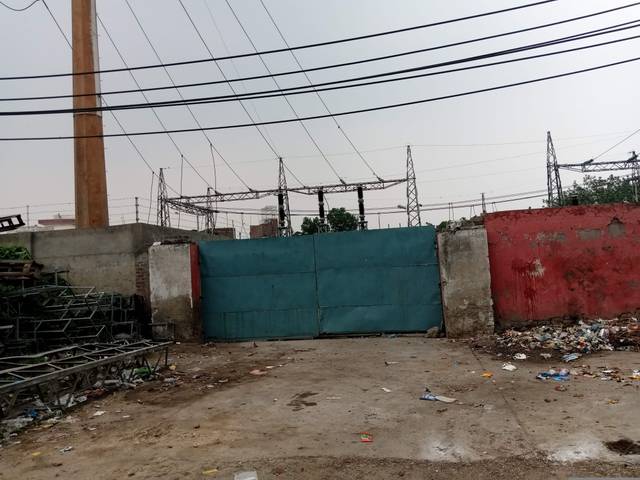
Region: Pakistan
Coordinates: 31.59, 74.386